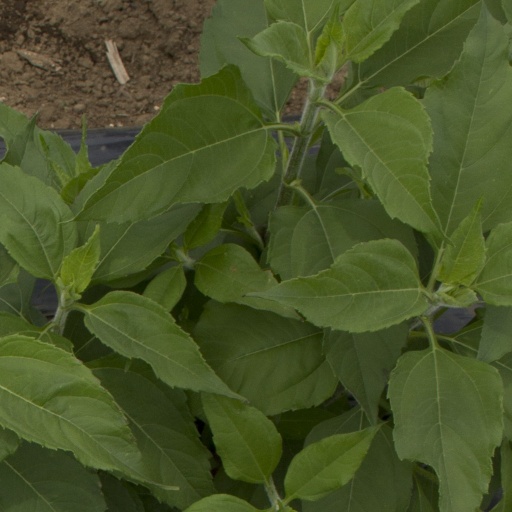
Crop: Jerusalem artichoke